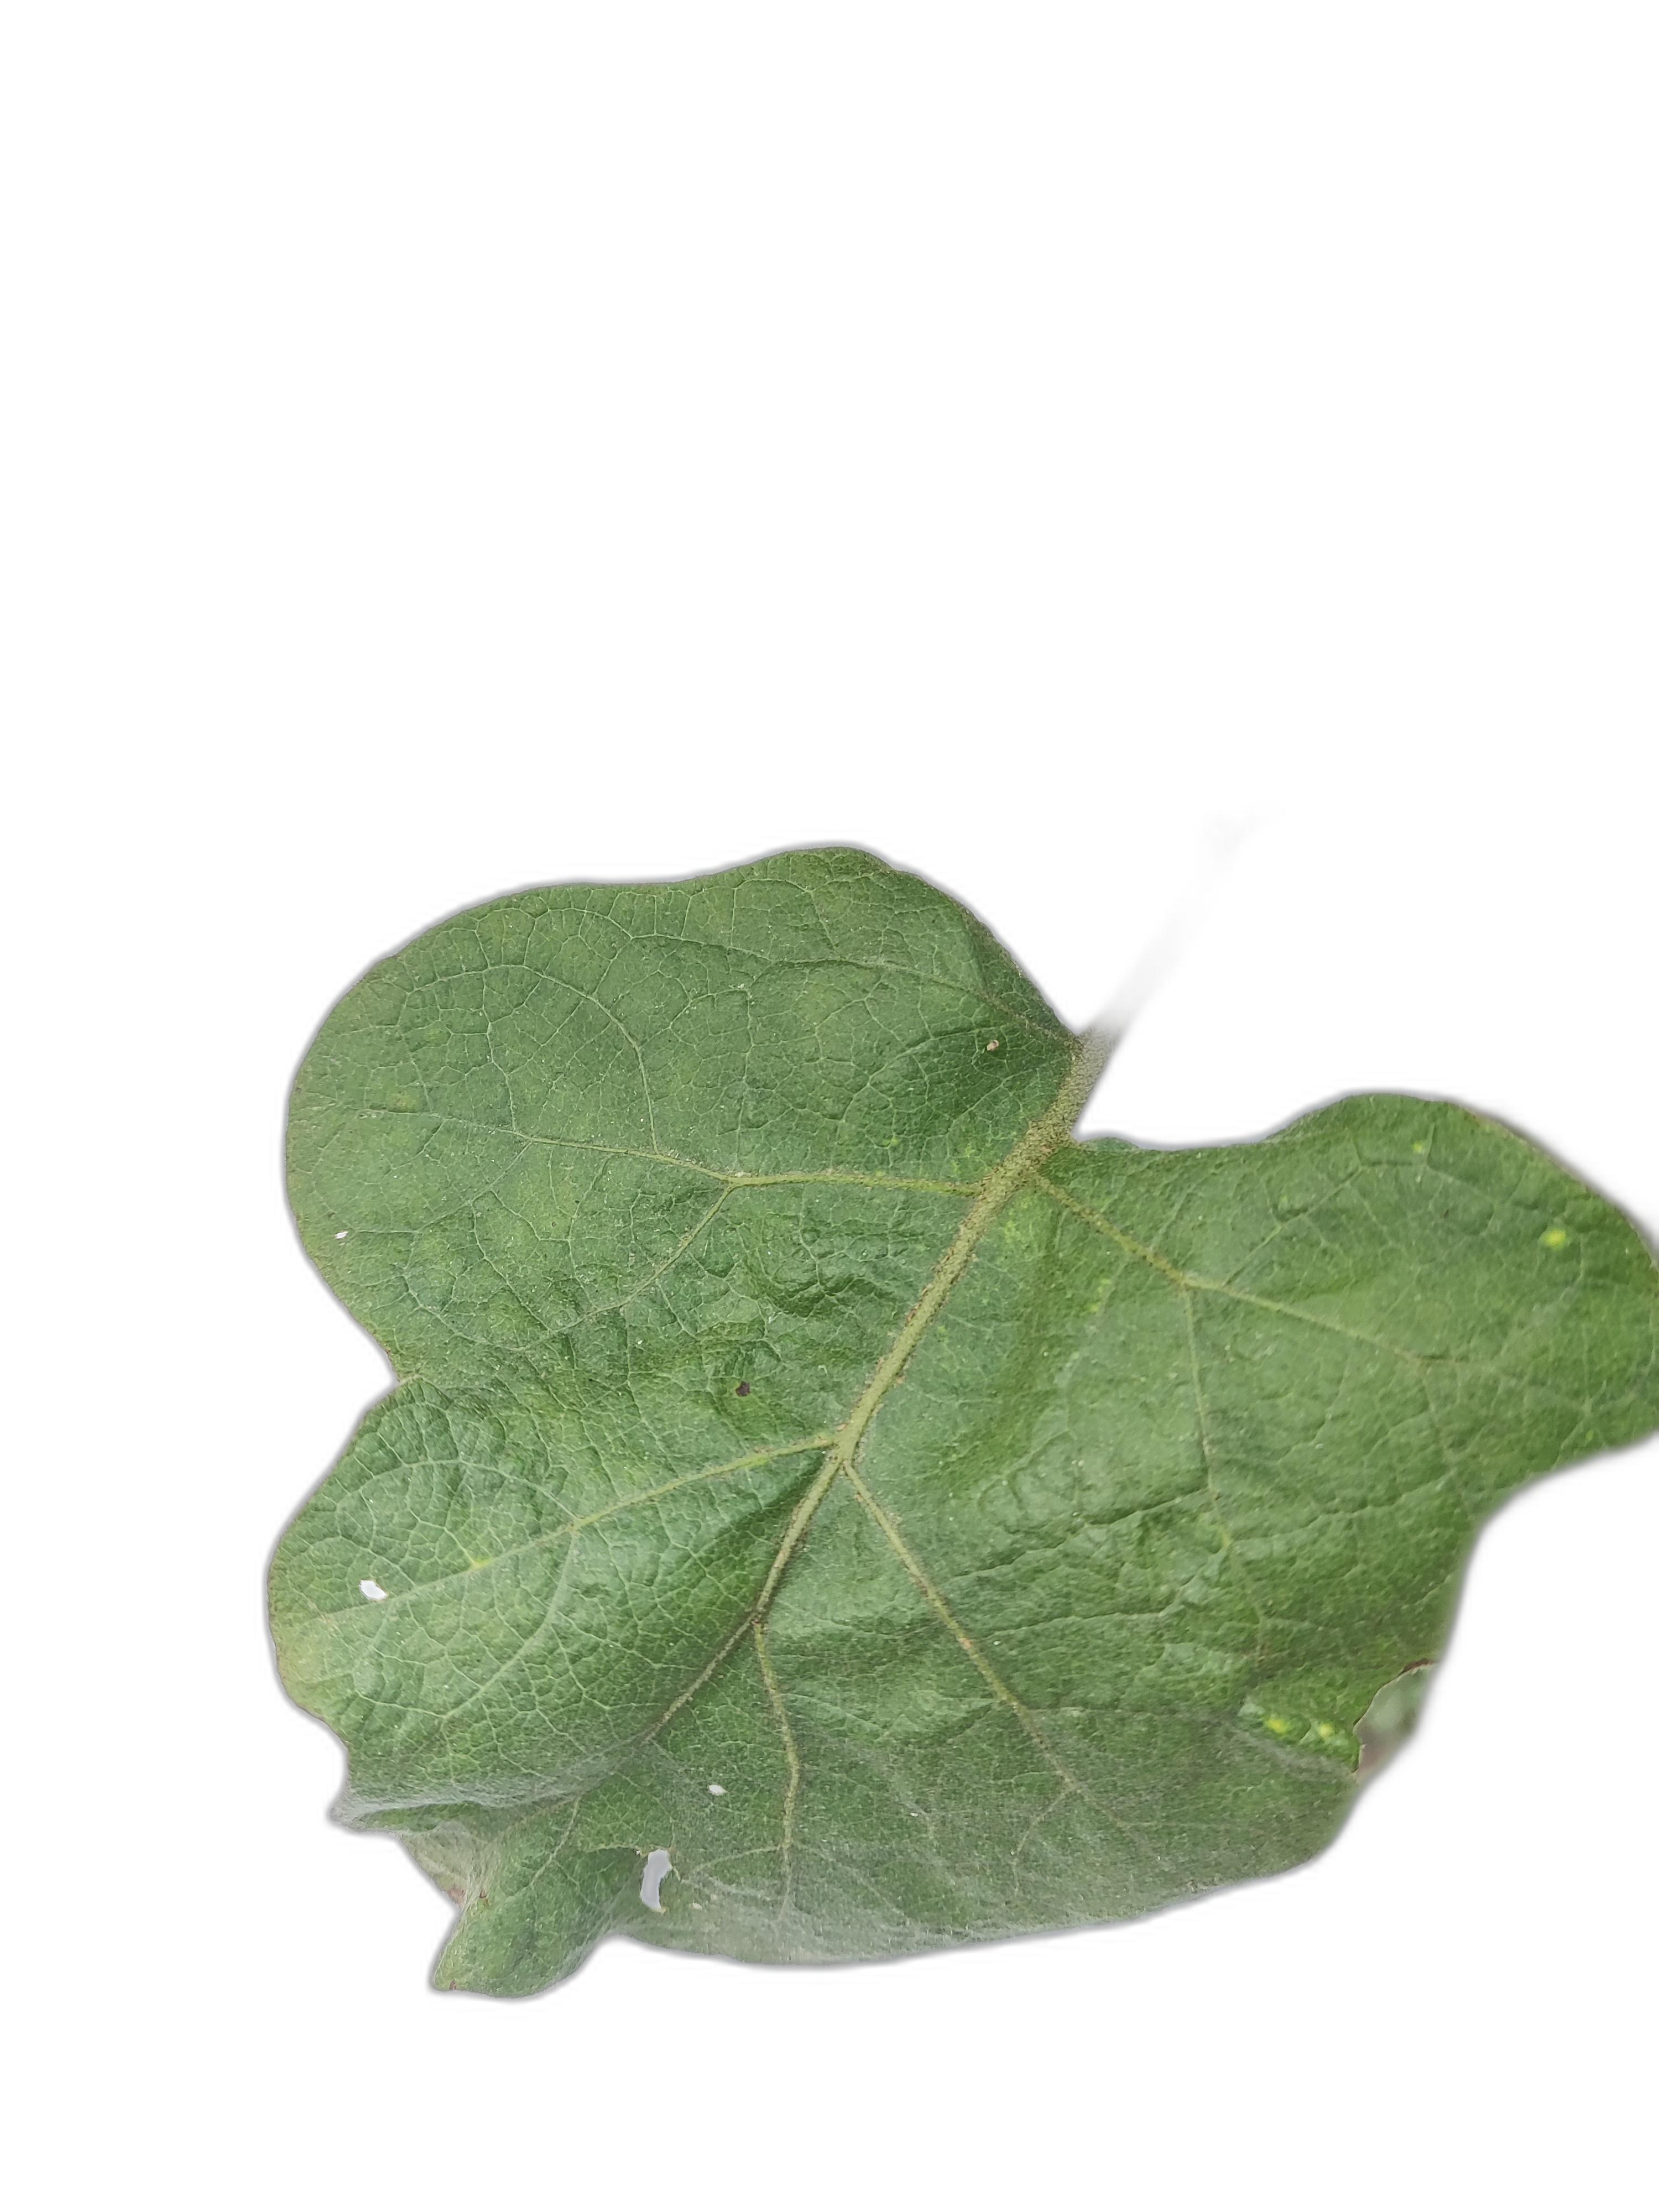
Label: Mosaic Virus Disease